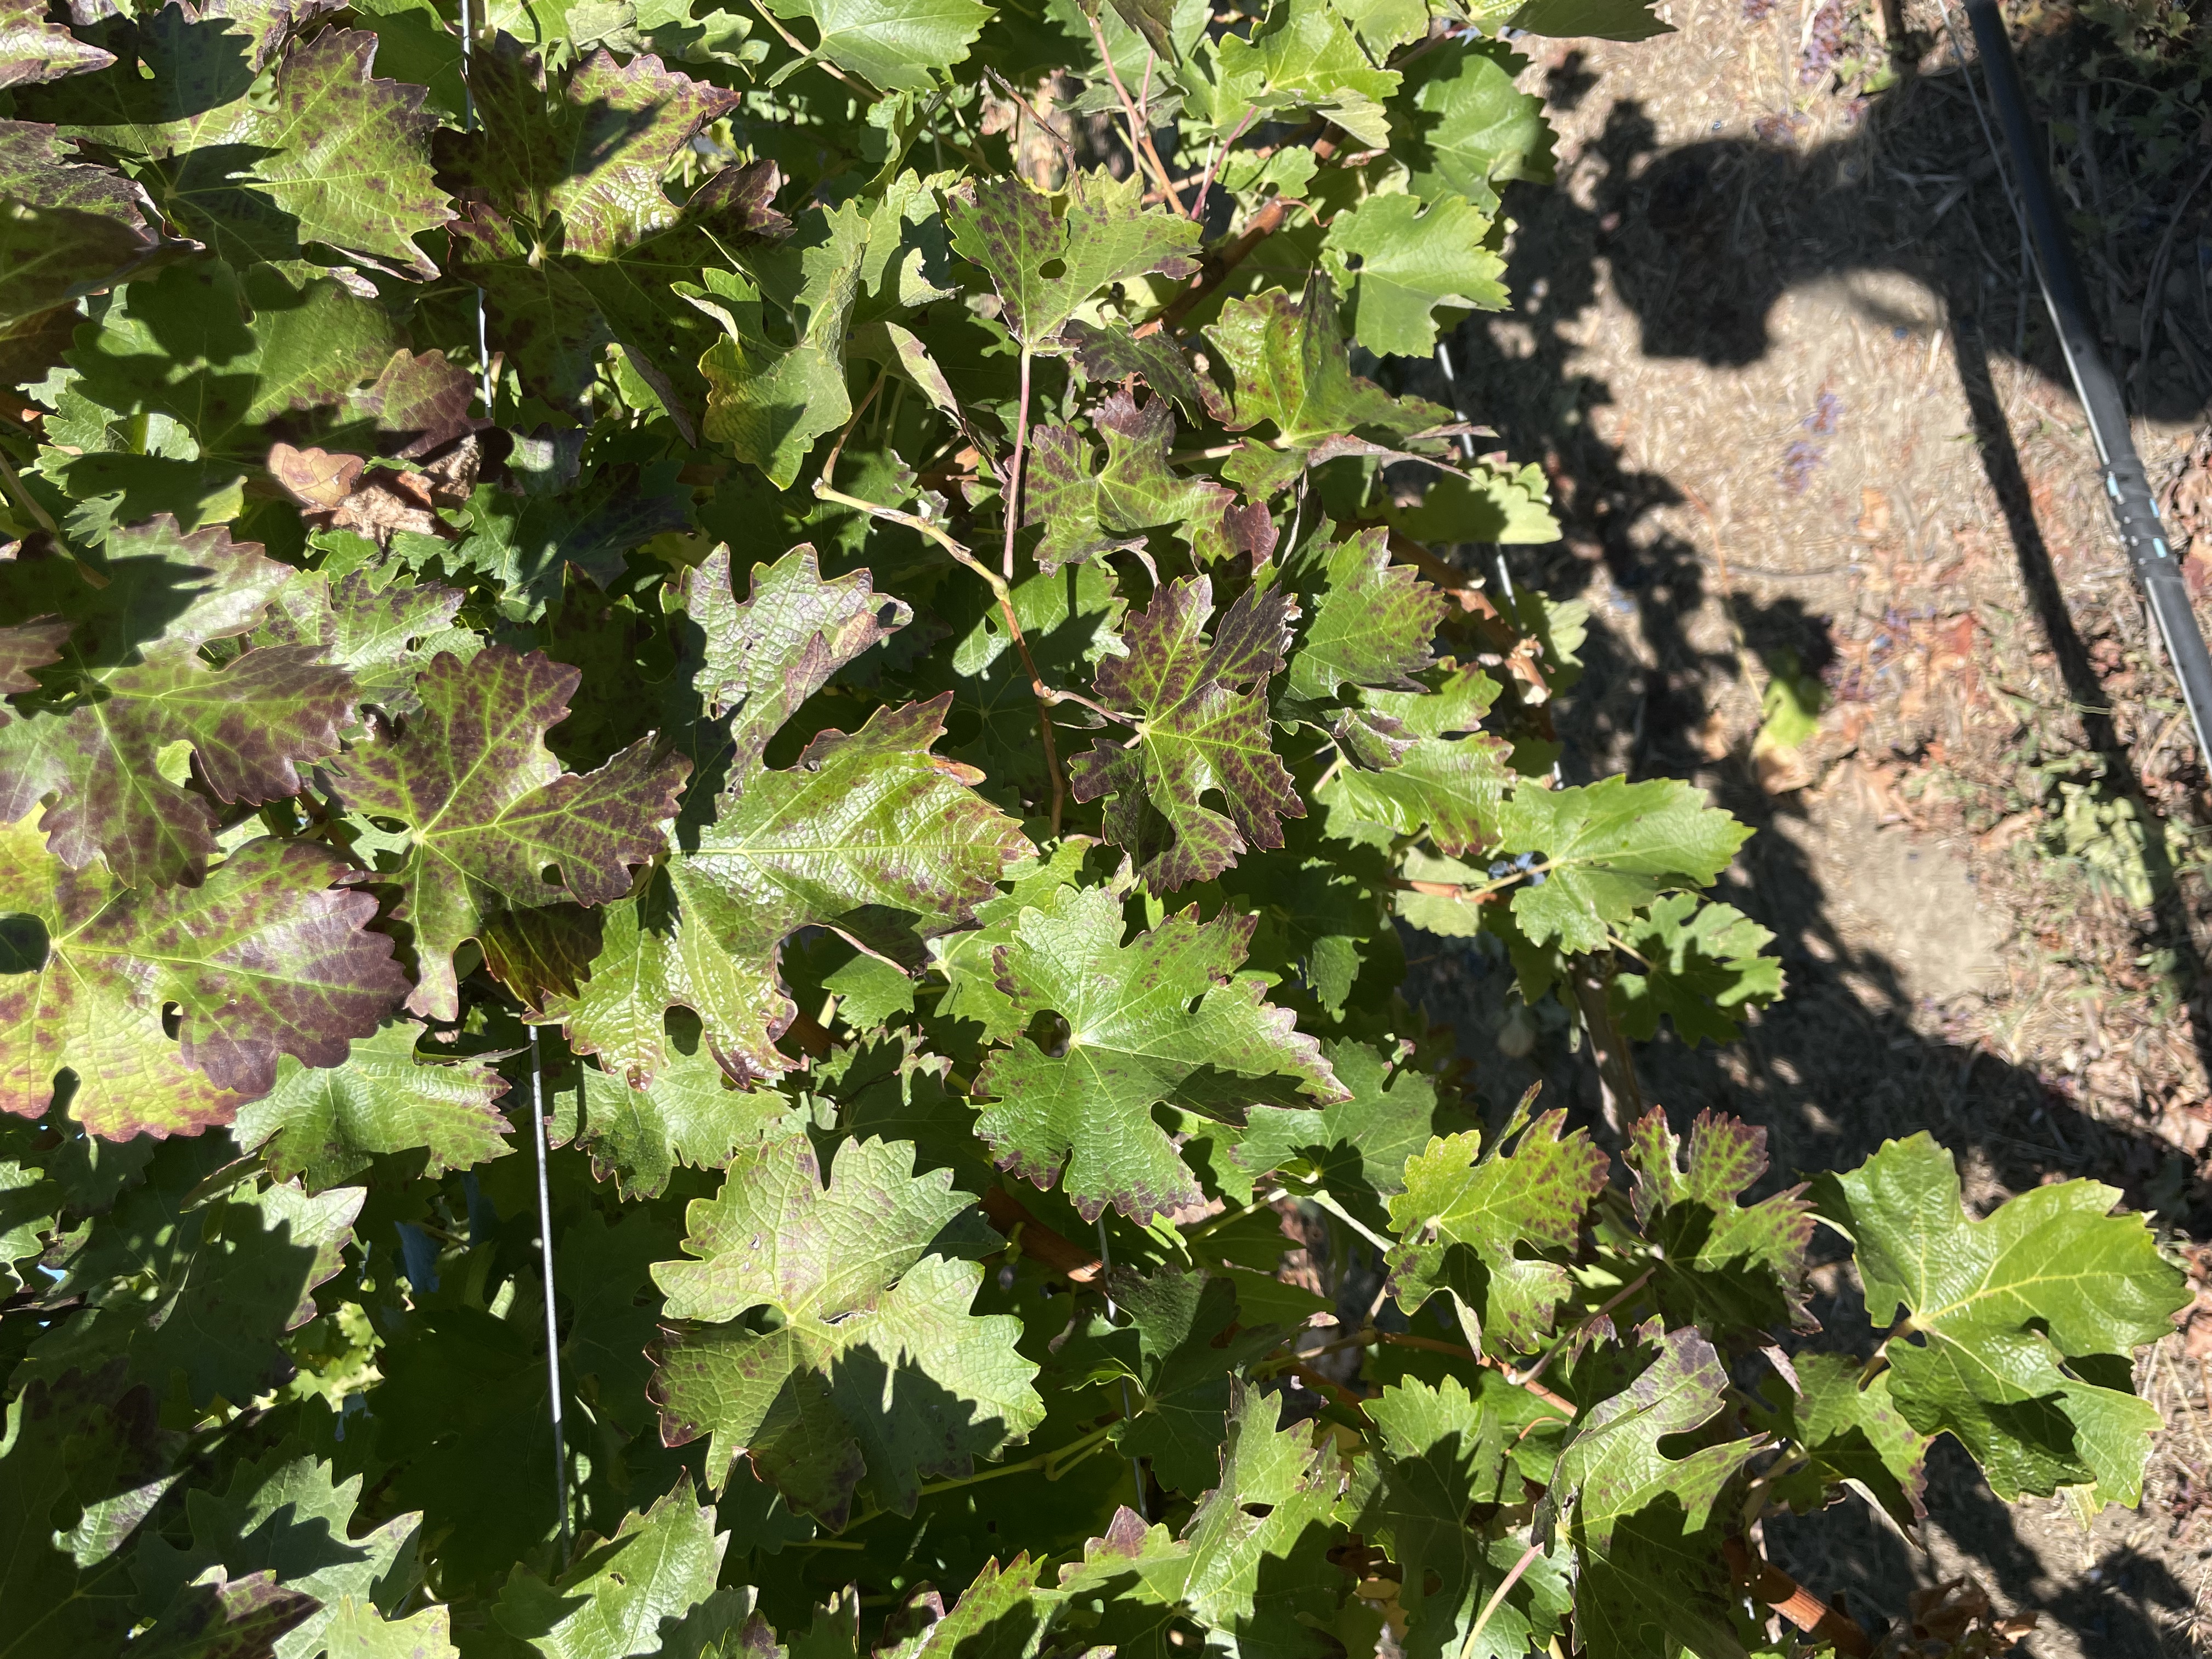
Label: Leafroll 3